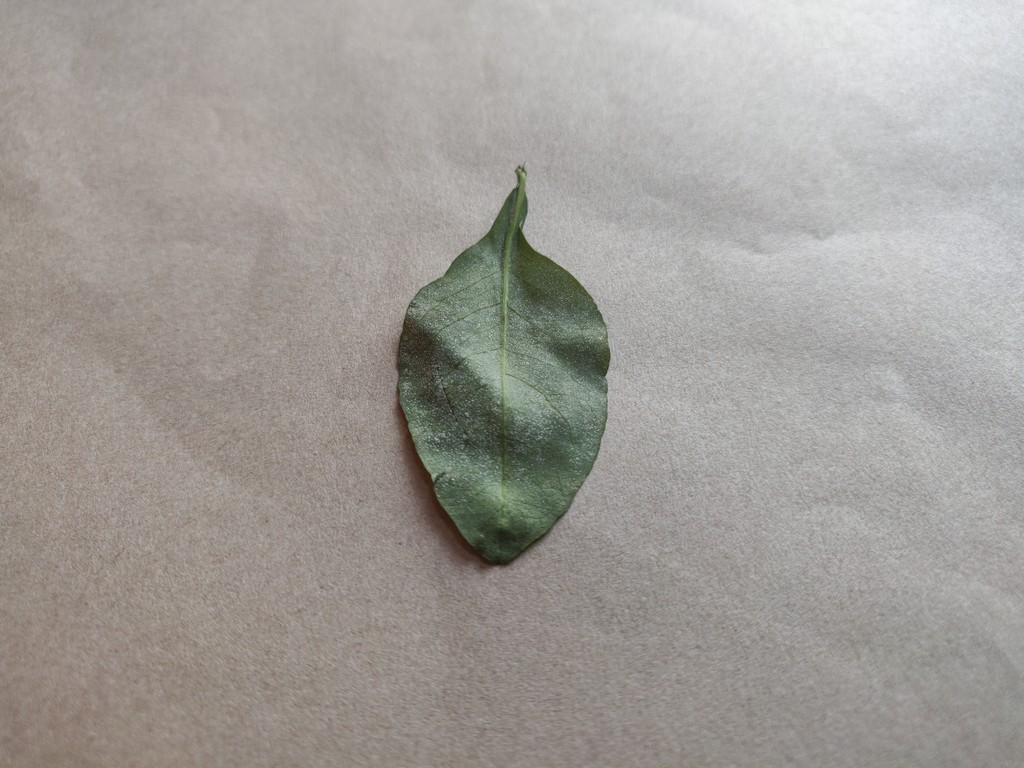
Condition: Unhealthy
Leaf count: single
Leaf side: back